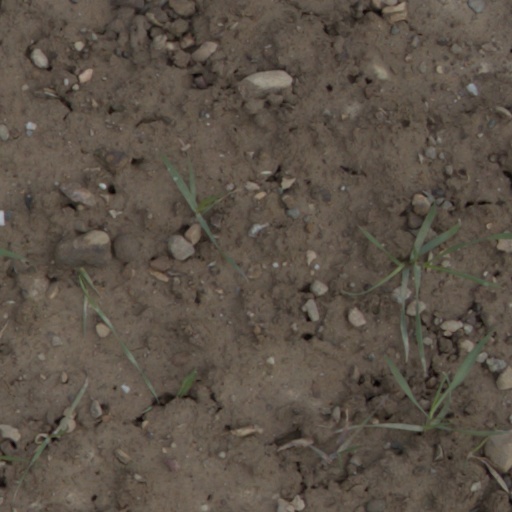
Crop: wheat